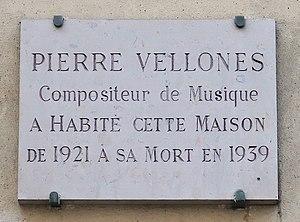
Plaque en hommage à Pierre Vellones, 10 rue Huysmans (Paris, 6e).
Pierre Vellones, pseudonyme de Pierre Édouard Léon Rousseau, est un compositeur français né à Paris le 29 mars 1889 et mort à Paris le 17 juillet 1939.
La rue Huysmans est une voie du 6ᵉ arrondissement de Paris.